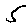
Label: 5